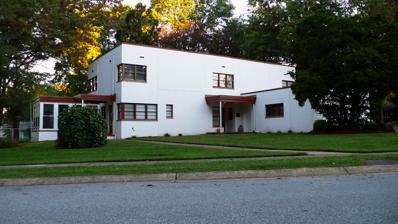
Building: Carswell House
Country: United States of America
Year built: 1948
Historic house in Delaware, United States United States historic place Carswell House U.S. National Register of Historic Places The Carswell House in 2012 Show map of Delaware Show map of the United States Location 102 Briar Ln., Newark , Delaware Coordinates 39°41′08″N 75°46′11″W / 39.68556°N 75.76972°W / 39.68556; -75.76972 Built 1948 Architect Edward Durell Stone Architectural style International style NRHP reference No. 11000844 Added to NRHP November 22, 2011 The Stuart Randall and Priscilla Kellogg Carswell House is a historic house in Newark , Delaware . Built in 1948, it is an unusual example of International style architecture in Delaware. The house was built by Stuart Carswell (1891–1949) and his wife Priscilla (1907–1991). Carswell, a Delaware native, was a career Army officer who fought in France during World War I . After seeing plans for an International style house in a 1936 issue of Collier's , the Carswells eventually decided they wanted to build a similar house for themselves. They commissioned an updated set of plans from Edward Durell Stone , the architect responsible for the design featured in Collier's , after Carswell's retirement from the military at the end of World War II . The house was completed in December 1948. Stuart Carswell died just six months later, and his widow sold the house in 1956. Starting in 1999, the Carswell House was restored to its original appearance by its owners, both professors at the University of Delaware . The house was listed on the National Register of Historic Places in 2011 and the restoration project was completed the following year. References